Kostanjevica Monastery

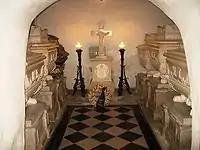
The crypt with the tombs of Charles X of France and other members of the House of Bourbon

In the 19th century, the crypt of the Franciscan monastery was used for the burial of members of the French House of Bourbon who went into exile after the July Revolution. Most of them had settled in Gorizia, then part of the Austrian Empire, in the 1830s. Those buried in the crypt are: